Wolvesnewton

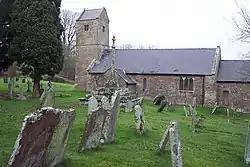
Church of St Thomas à Becket

Wolvesnewton, sometimes historically Wolves Newton, is in the community of Devauden, in Monmouthshire, south east Wales, north west of Chepstow, and between the villages of Devauden and Llangwm. It lies in the traditional Upper Division of the Hundred of Raglan.